Hygrometer

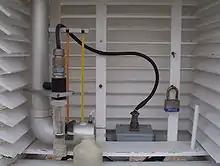
The interior of a Stevenson screen showing a motorized psychrometer

A psychrometer, or a wet and dry-bulb thermometer, consists of two calibrated thermometers, one that is dry and one that is kept moist with distilled water on a sock or wick. At temperatures above the freezing point of water, evaporation of water from the wick lowers the temperature, such that the wet-bulb thermometer will be at a lower temperature than that of the dry-bulb thermometer. When the air temperature is below freezing, however, the wet-bulb must be covered with a thin coating of ice, in order to be accurate. As a result of the heat of sublimation, the wet-bulb temperature will eventually be lower than the dry bulb, although this may take many minutes of continued use of the psychrometer.